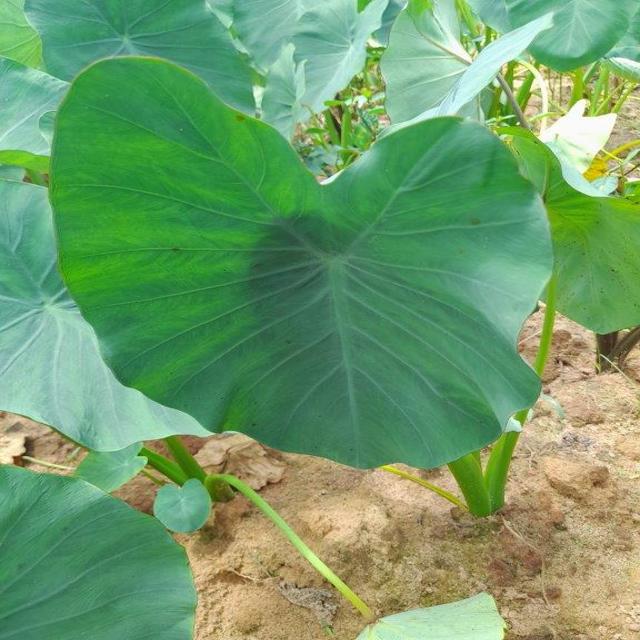
Label: Healthy